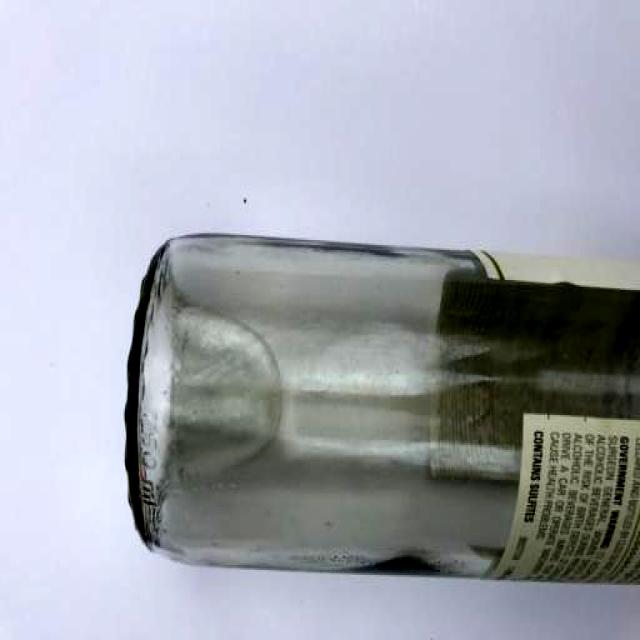
Label: Glass